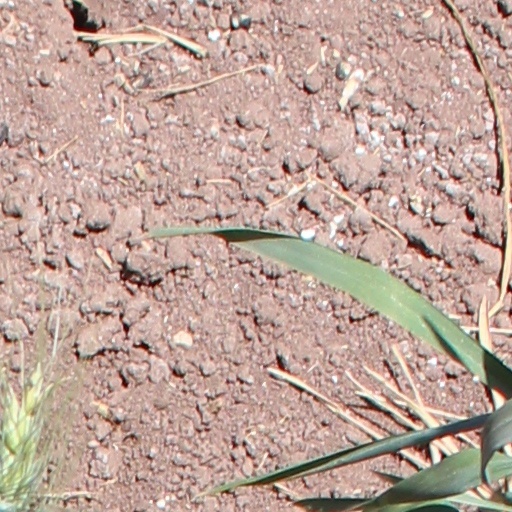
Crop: wheat